For Your Eyes Only (short story collection)

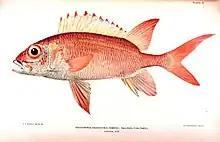
A squirrel-fish; the Hildebrand Rarity was a rare member of the species.

Bond is on an assignment in the Seychelles; through Fidele Barbey, his influential and well-connected local contact, he meets an uncouth American millionaire, Milton Krest, who challenges the two to aid him in the search for a rare fish, the Hildebrand Rarity. Bond, Barbey, Krest and his English wife Elizabeth set off aboard Krest's boat "Wavekrest" in search of the fish. During the journey, Bond learns that Krest verbally and physically abuses everyone around him, especially his wife—whom he punishes with the use of a stingray tail he dubs "The Corrector". Krest finds the Hildebrand Rarity and kills it—along with many other fish—by pouring poison into the water. "Wavekrest" sets sail for port. Along the way Krest gets very drunk, insults Bond and Barbey and tells his wife he will beat her again with the stingray tail. Later that night, Bond hears Krest choking; investigating, Bond finds that Krest has been murdered—apparently by having the rare fish stuffed down his throat. So as not to be entangled in a murder investigation, Bond throws Krest overboard and cleans up the scene of the crime, making it look as though Krest fell overboard after one of the ropes holding his hammock broke: Bond suspects both Barbey and Mrs Krest, but is unsure which is responsible. When Mrs Krest invites Bond to sail with her to Mombasa—his next destination—aboard the "Wavekrest", he accepts her invitation with reservations.